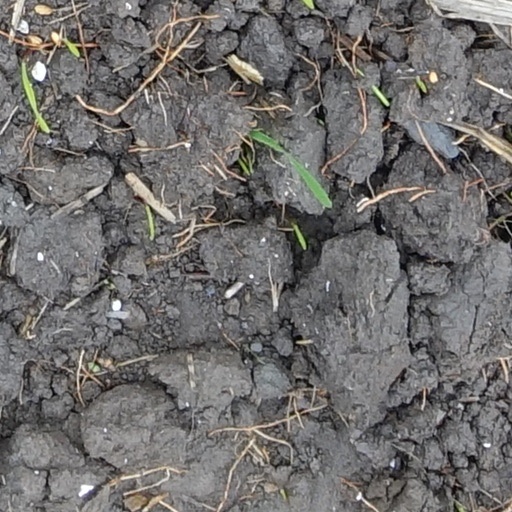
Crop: wheat